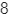
Number: 8